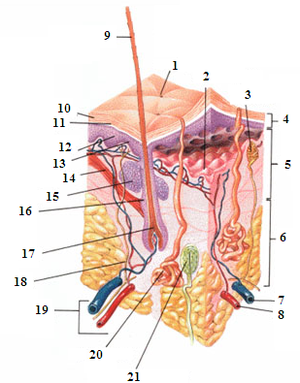
La peau est un organe composé de plusieurs couches de tissus. Elle est la première barrière de protection de l'organisme des animaux vertébrés.